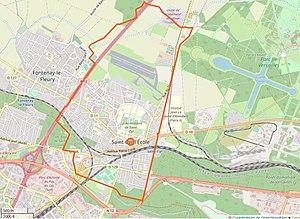
Cette carte a été créée à partir des données du projet Openstreetmap. This map was created from OpenStreetMap project data, collected by the community. This map may be incomplete, and may contain errors. Don't rely solely on it for navigation.
Saint-Cyr-l'École est une commune française située dans le département des Yvelines, en région Île-de-France.